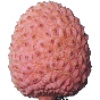
Label: lychee